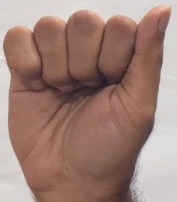
ASL sign: A